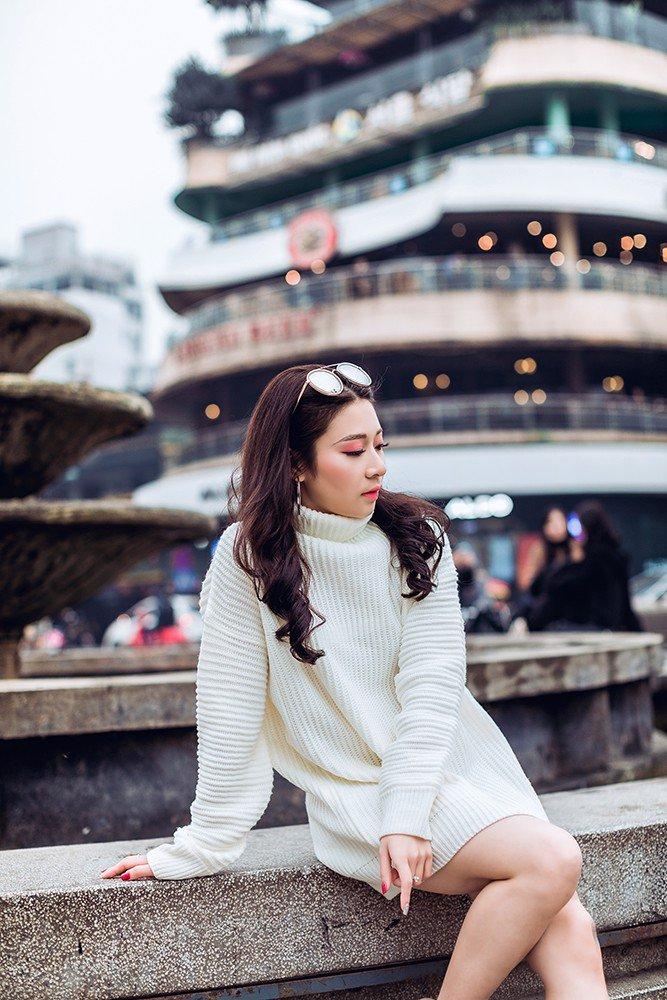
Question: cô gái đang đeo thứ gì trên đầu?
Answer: cô gái đeo một cặp mắt kính trên đầu